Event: Nepal Earthquake
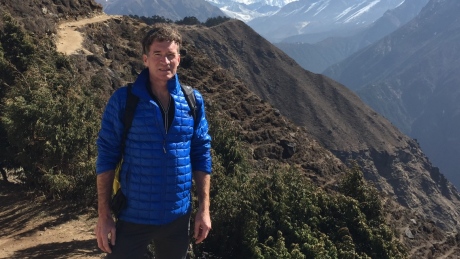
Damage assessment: no_damage